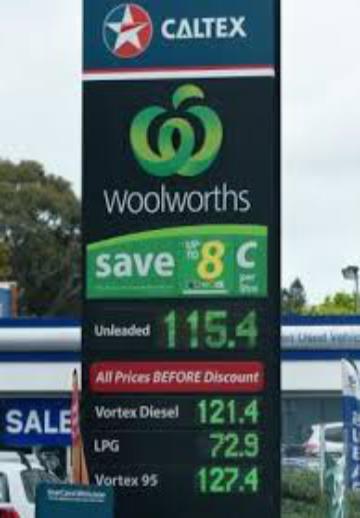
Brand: caltex woolworths
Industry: Others